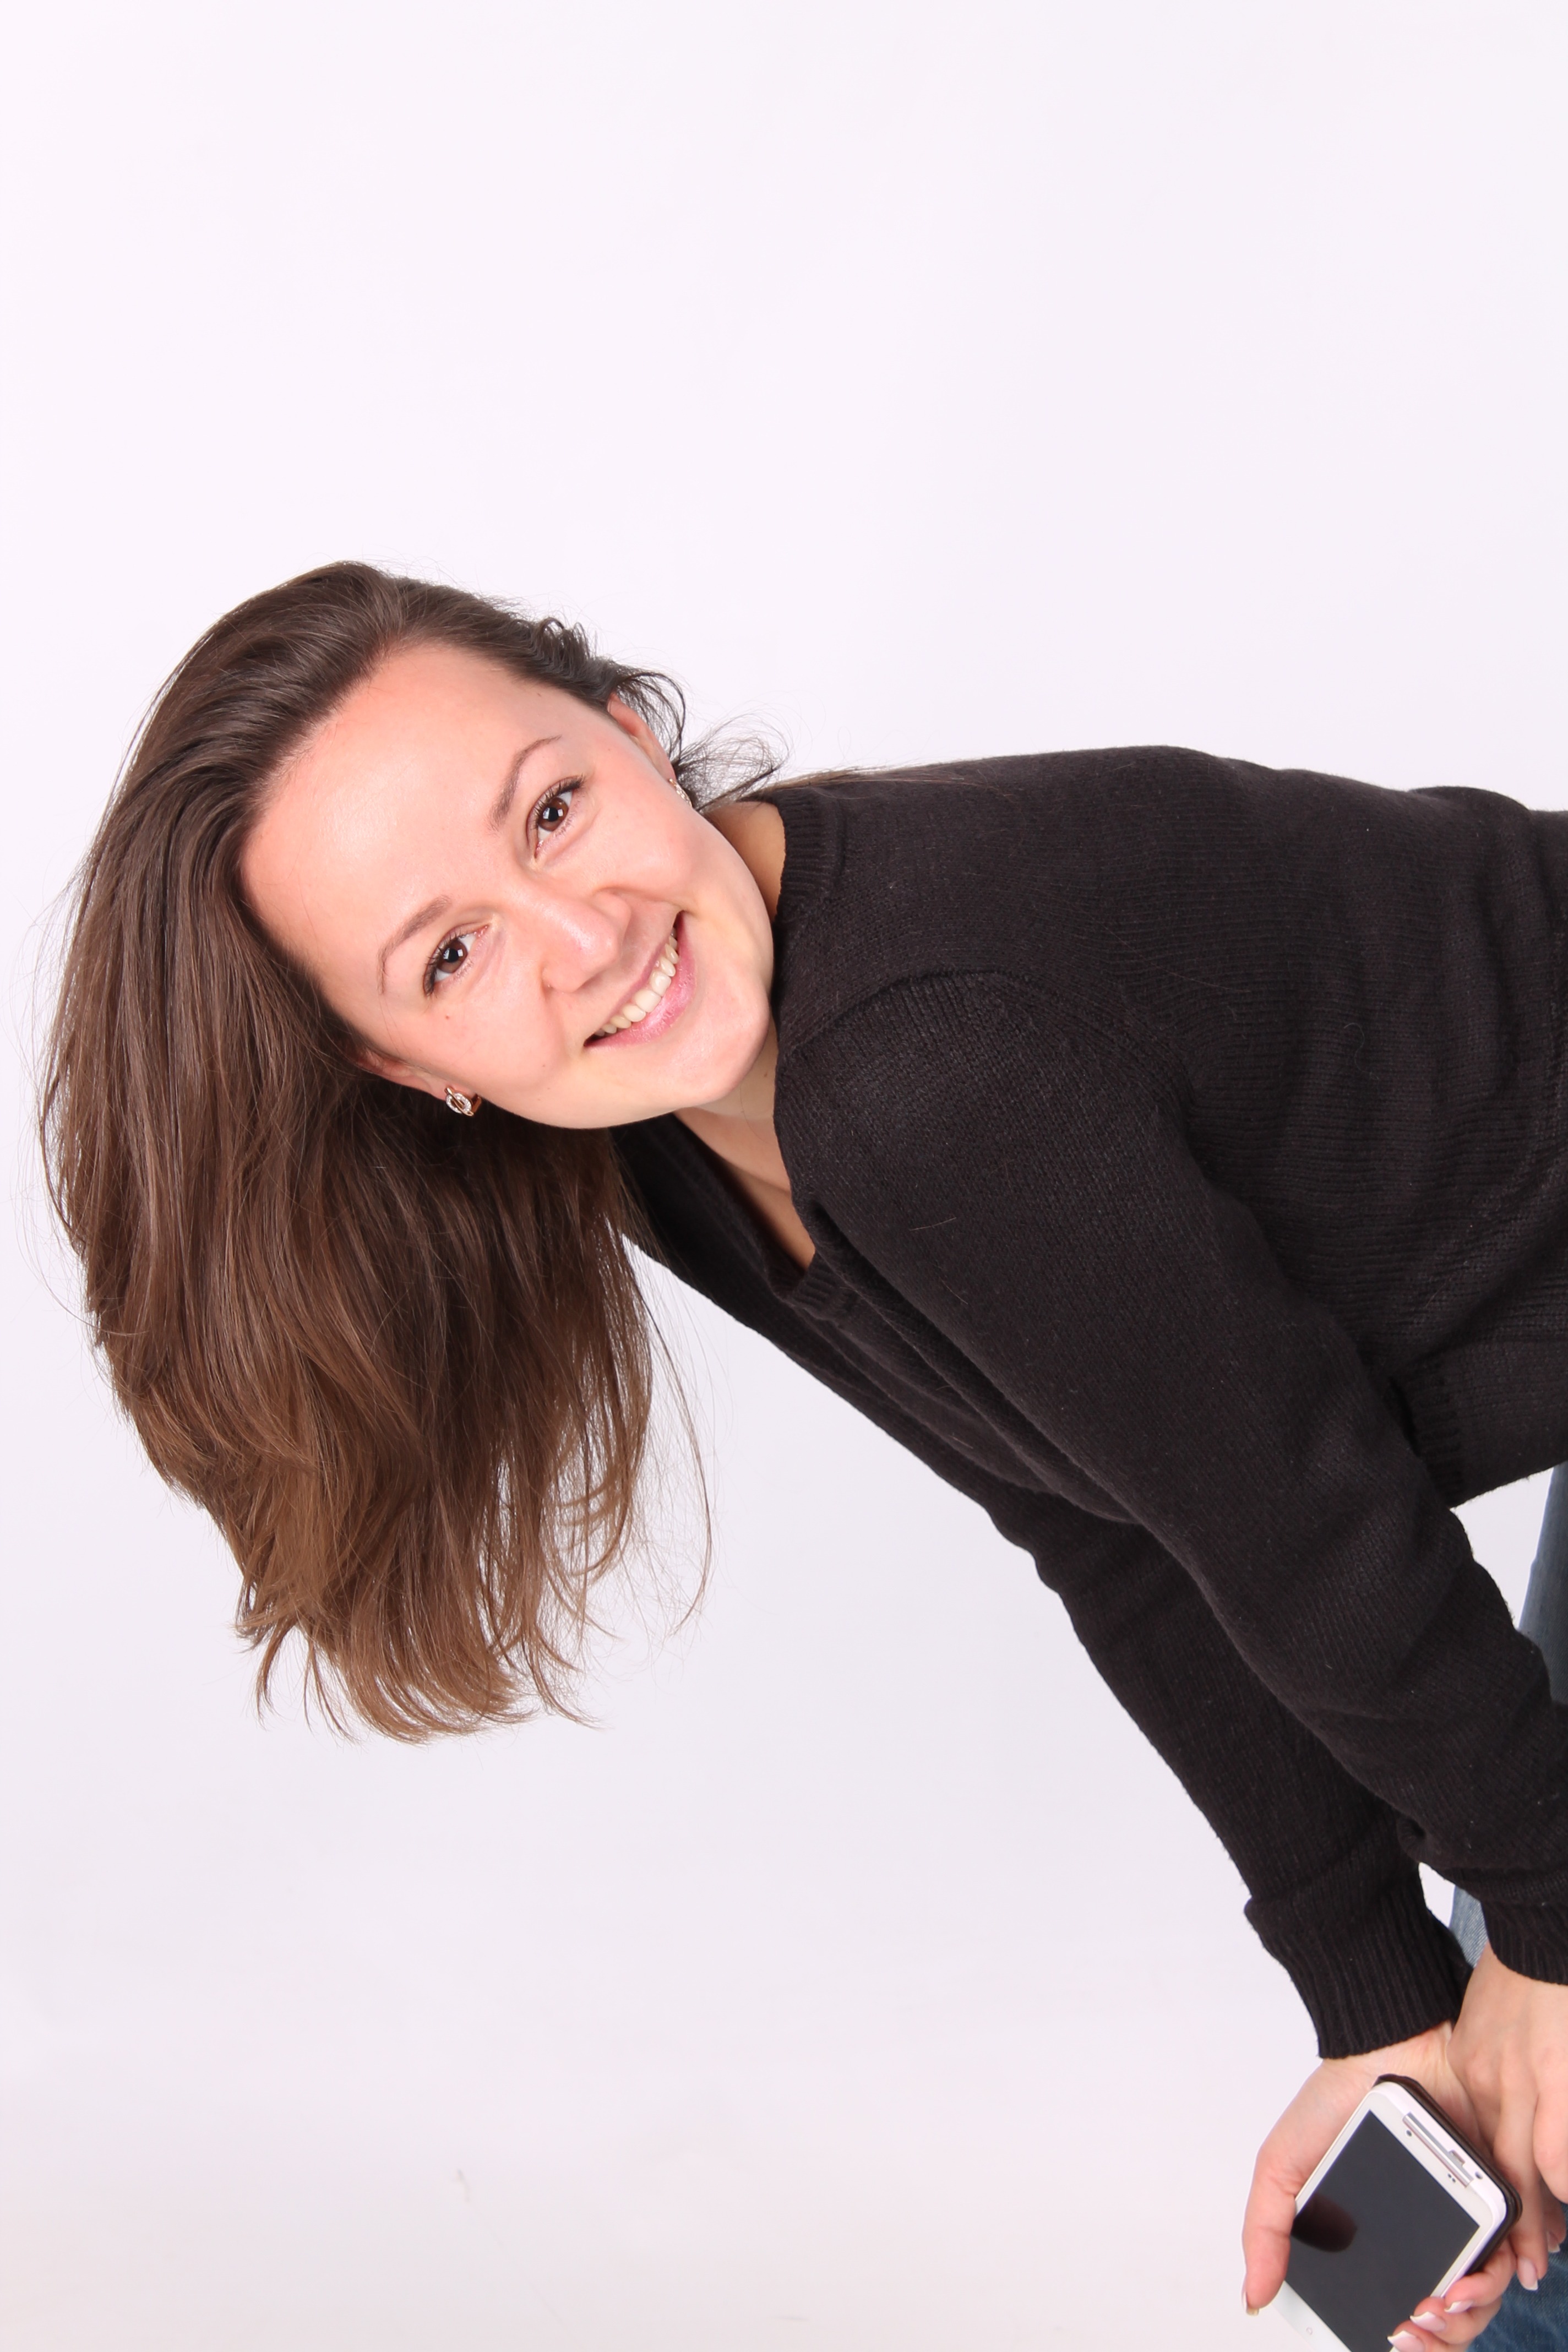
hand, person, photography, photo, leg, portrait, model, fashion, clothing, arm, outerwear, hairstyle, smile, laugh, neck, positive, photo shoot, nicely, sense, portrait photography